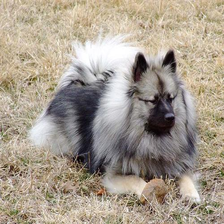
Species: dog
Breed: keeshond